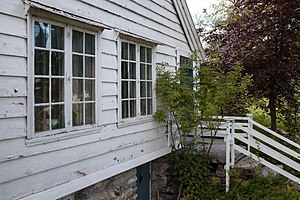
Nikolai Astrup / Liv / Opvækst og familiebaggrund
Prestegården i Ålhus i Jølster, Astrups barndomhjem.
Nikolai Johannes Astrup var en norsk maler, tegner og grafiker. Han er en af de mest særprægede billedkunstnere i norsk kunsthistorie og var ved siden af Edvard Munch en væsentlig fornyer af grafik i Norge.